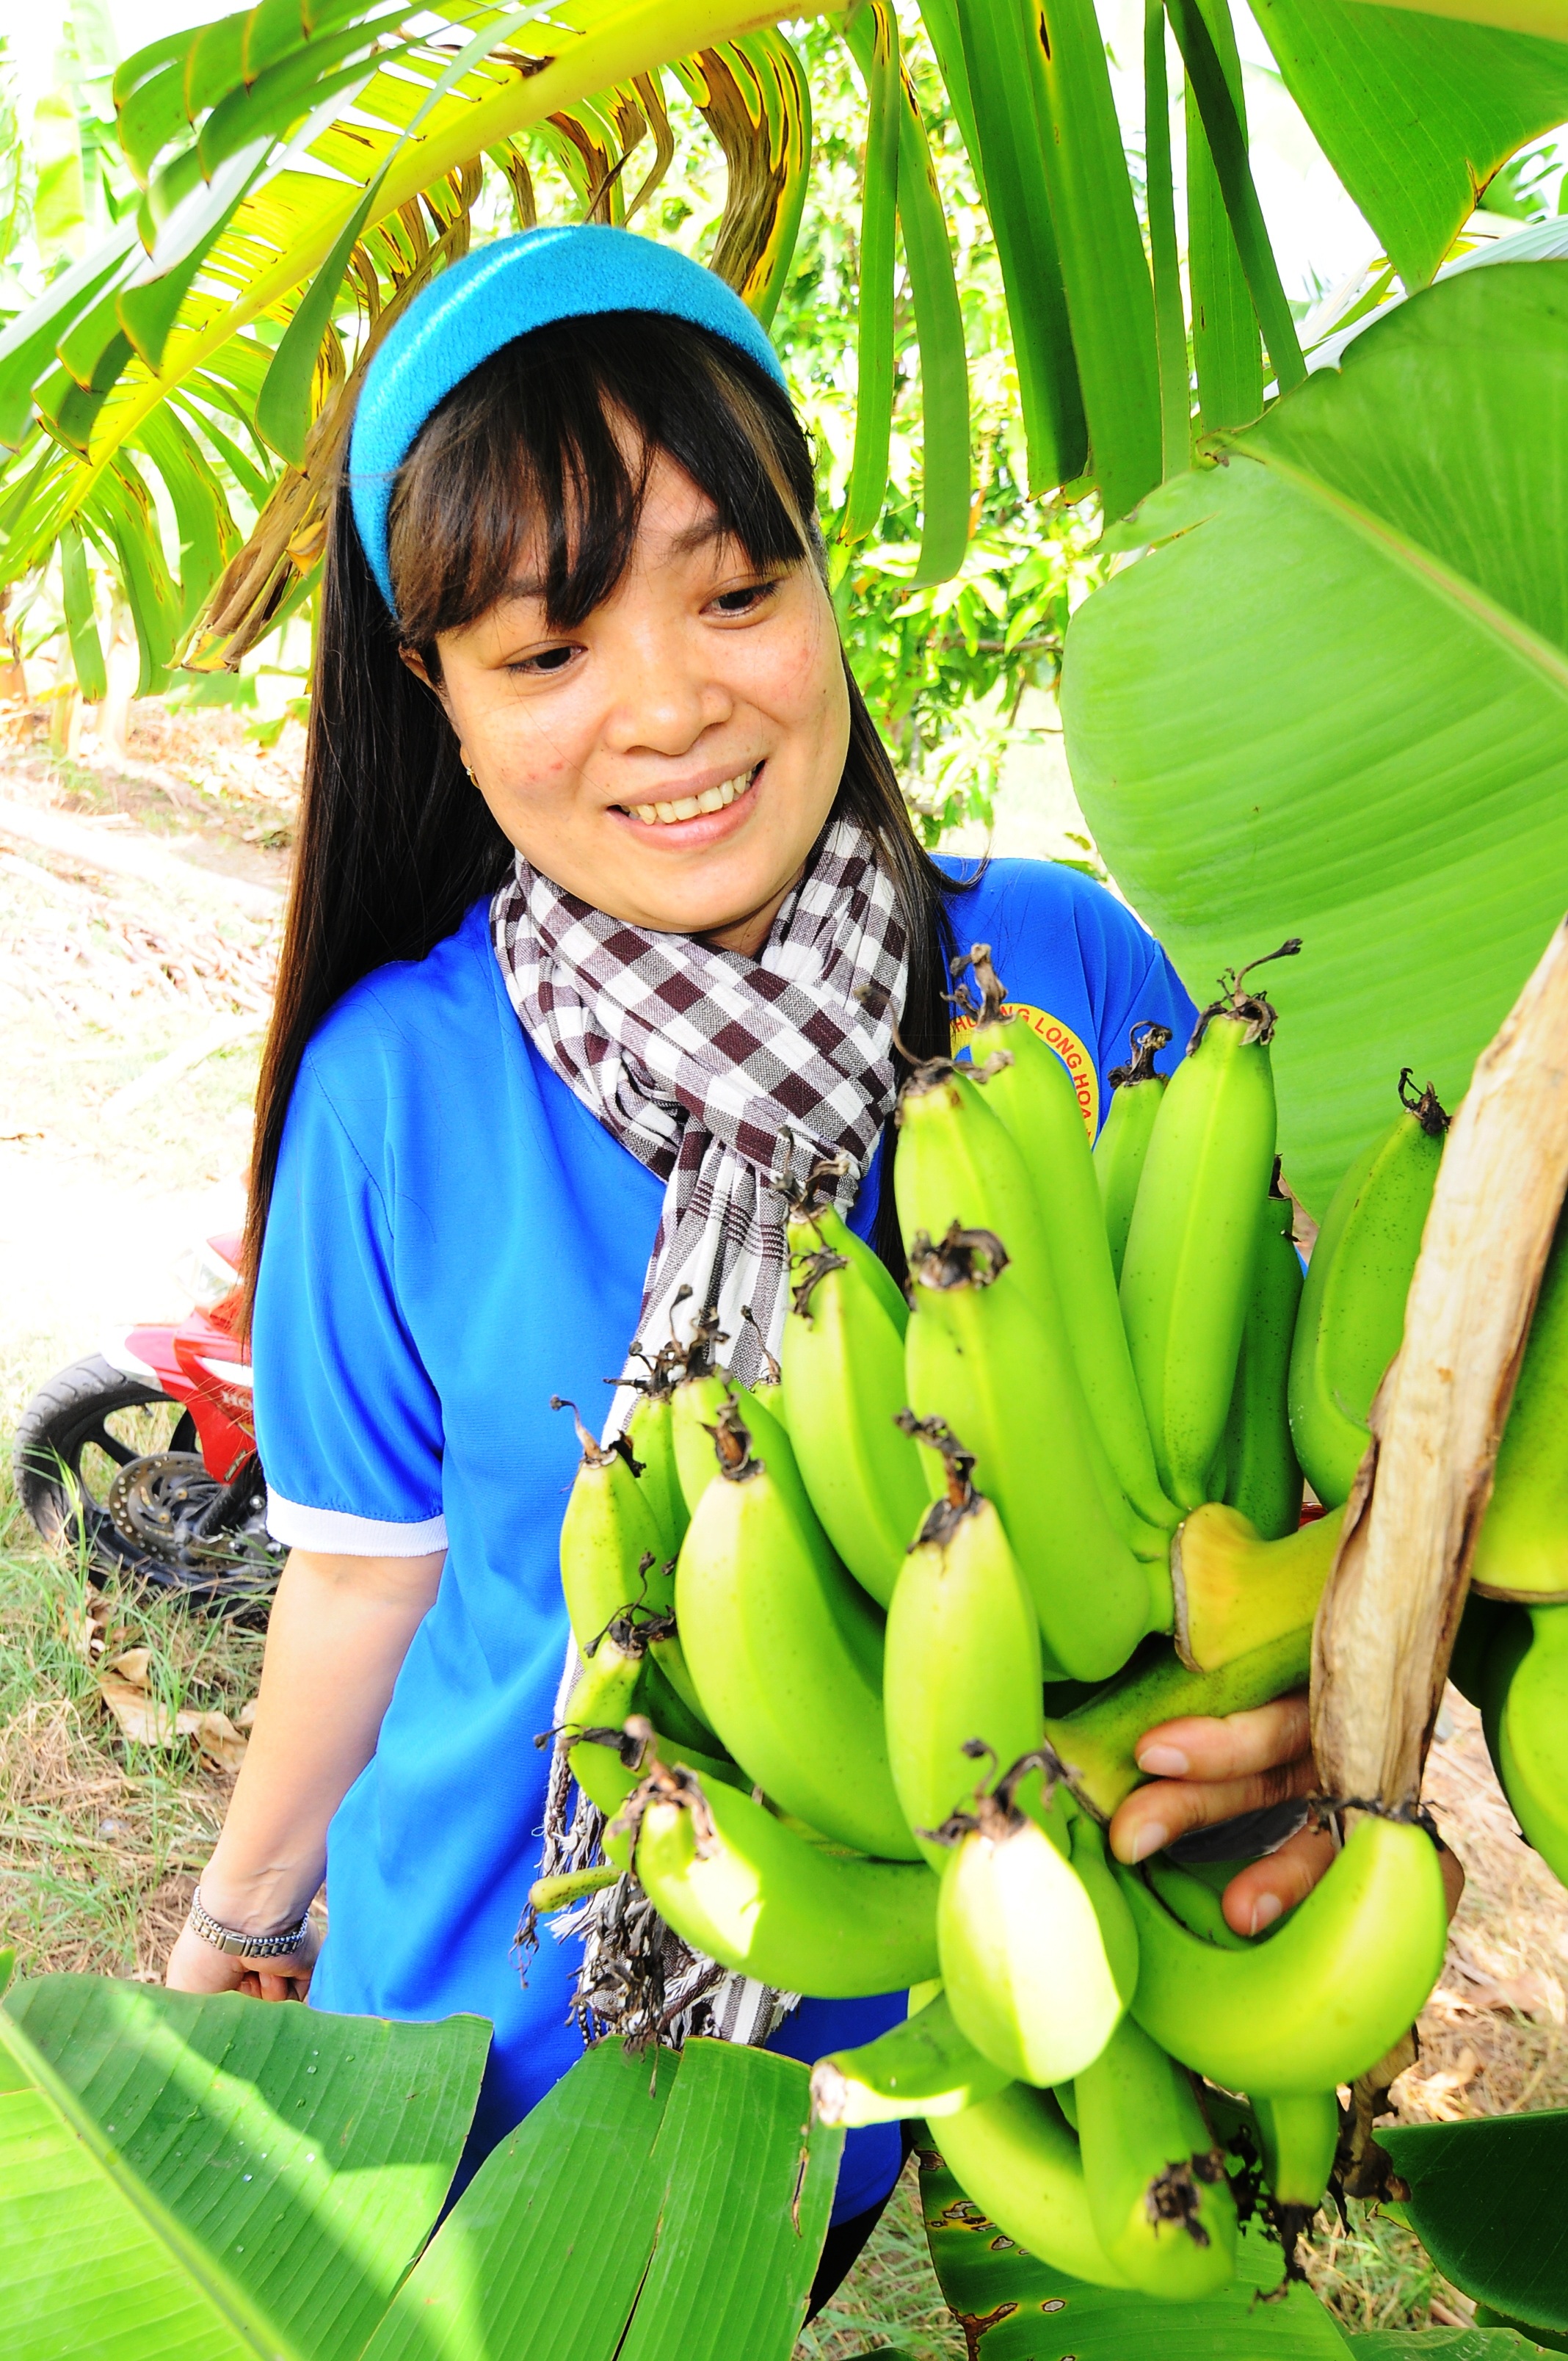
nature, plant, girl, woman, field, fruit, flower, city, portrait, young, food, green, jungle, produce, fresh, asia, botany, yellow, agriculture, banana, pear, flora, shirt, laugh, sunny, blues, fun, friends, bananas, neck, little, fruits, vietnam, she, flowering plant, tet holiday, banana family